Wilhelm His Sr.

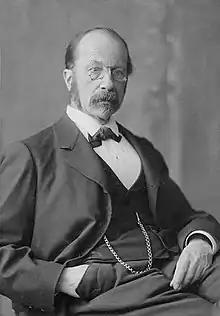
c. 1900

Wilhelm His Sr. (9 July 1831 – 1 May 1904) was a Swiss anatomist and professor who invented the microtome. By treating animal tissue with acids and salts to harden it and then slicing it very thinly with the microtome, scientists were able to further study the organization and function of tissues and cells under a microscope.